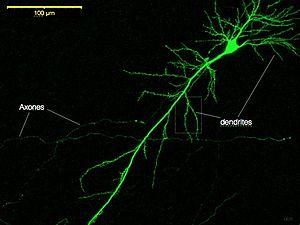
Neurone pyramidal d'une culture organotypique d'hippocampe de rat transfecté avec eGFP
Une épine dendritique est une excroissance de la membrane des dendrites des neurones.